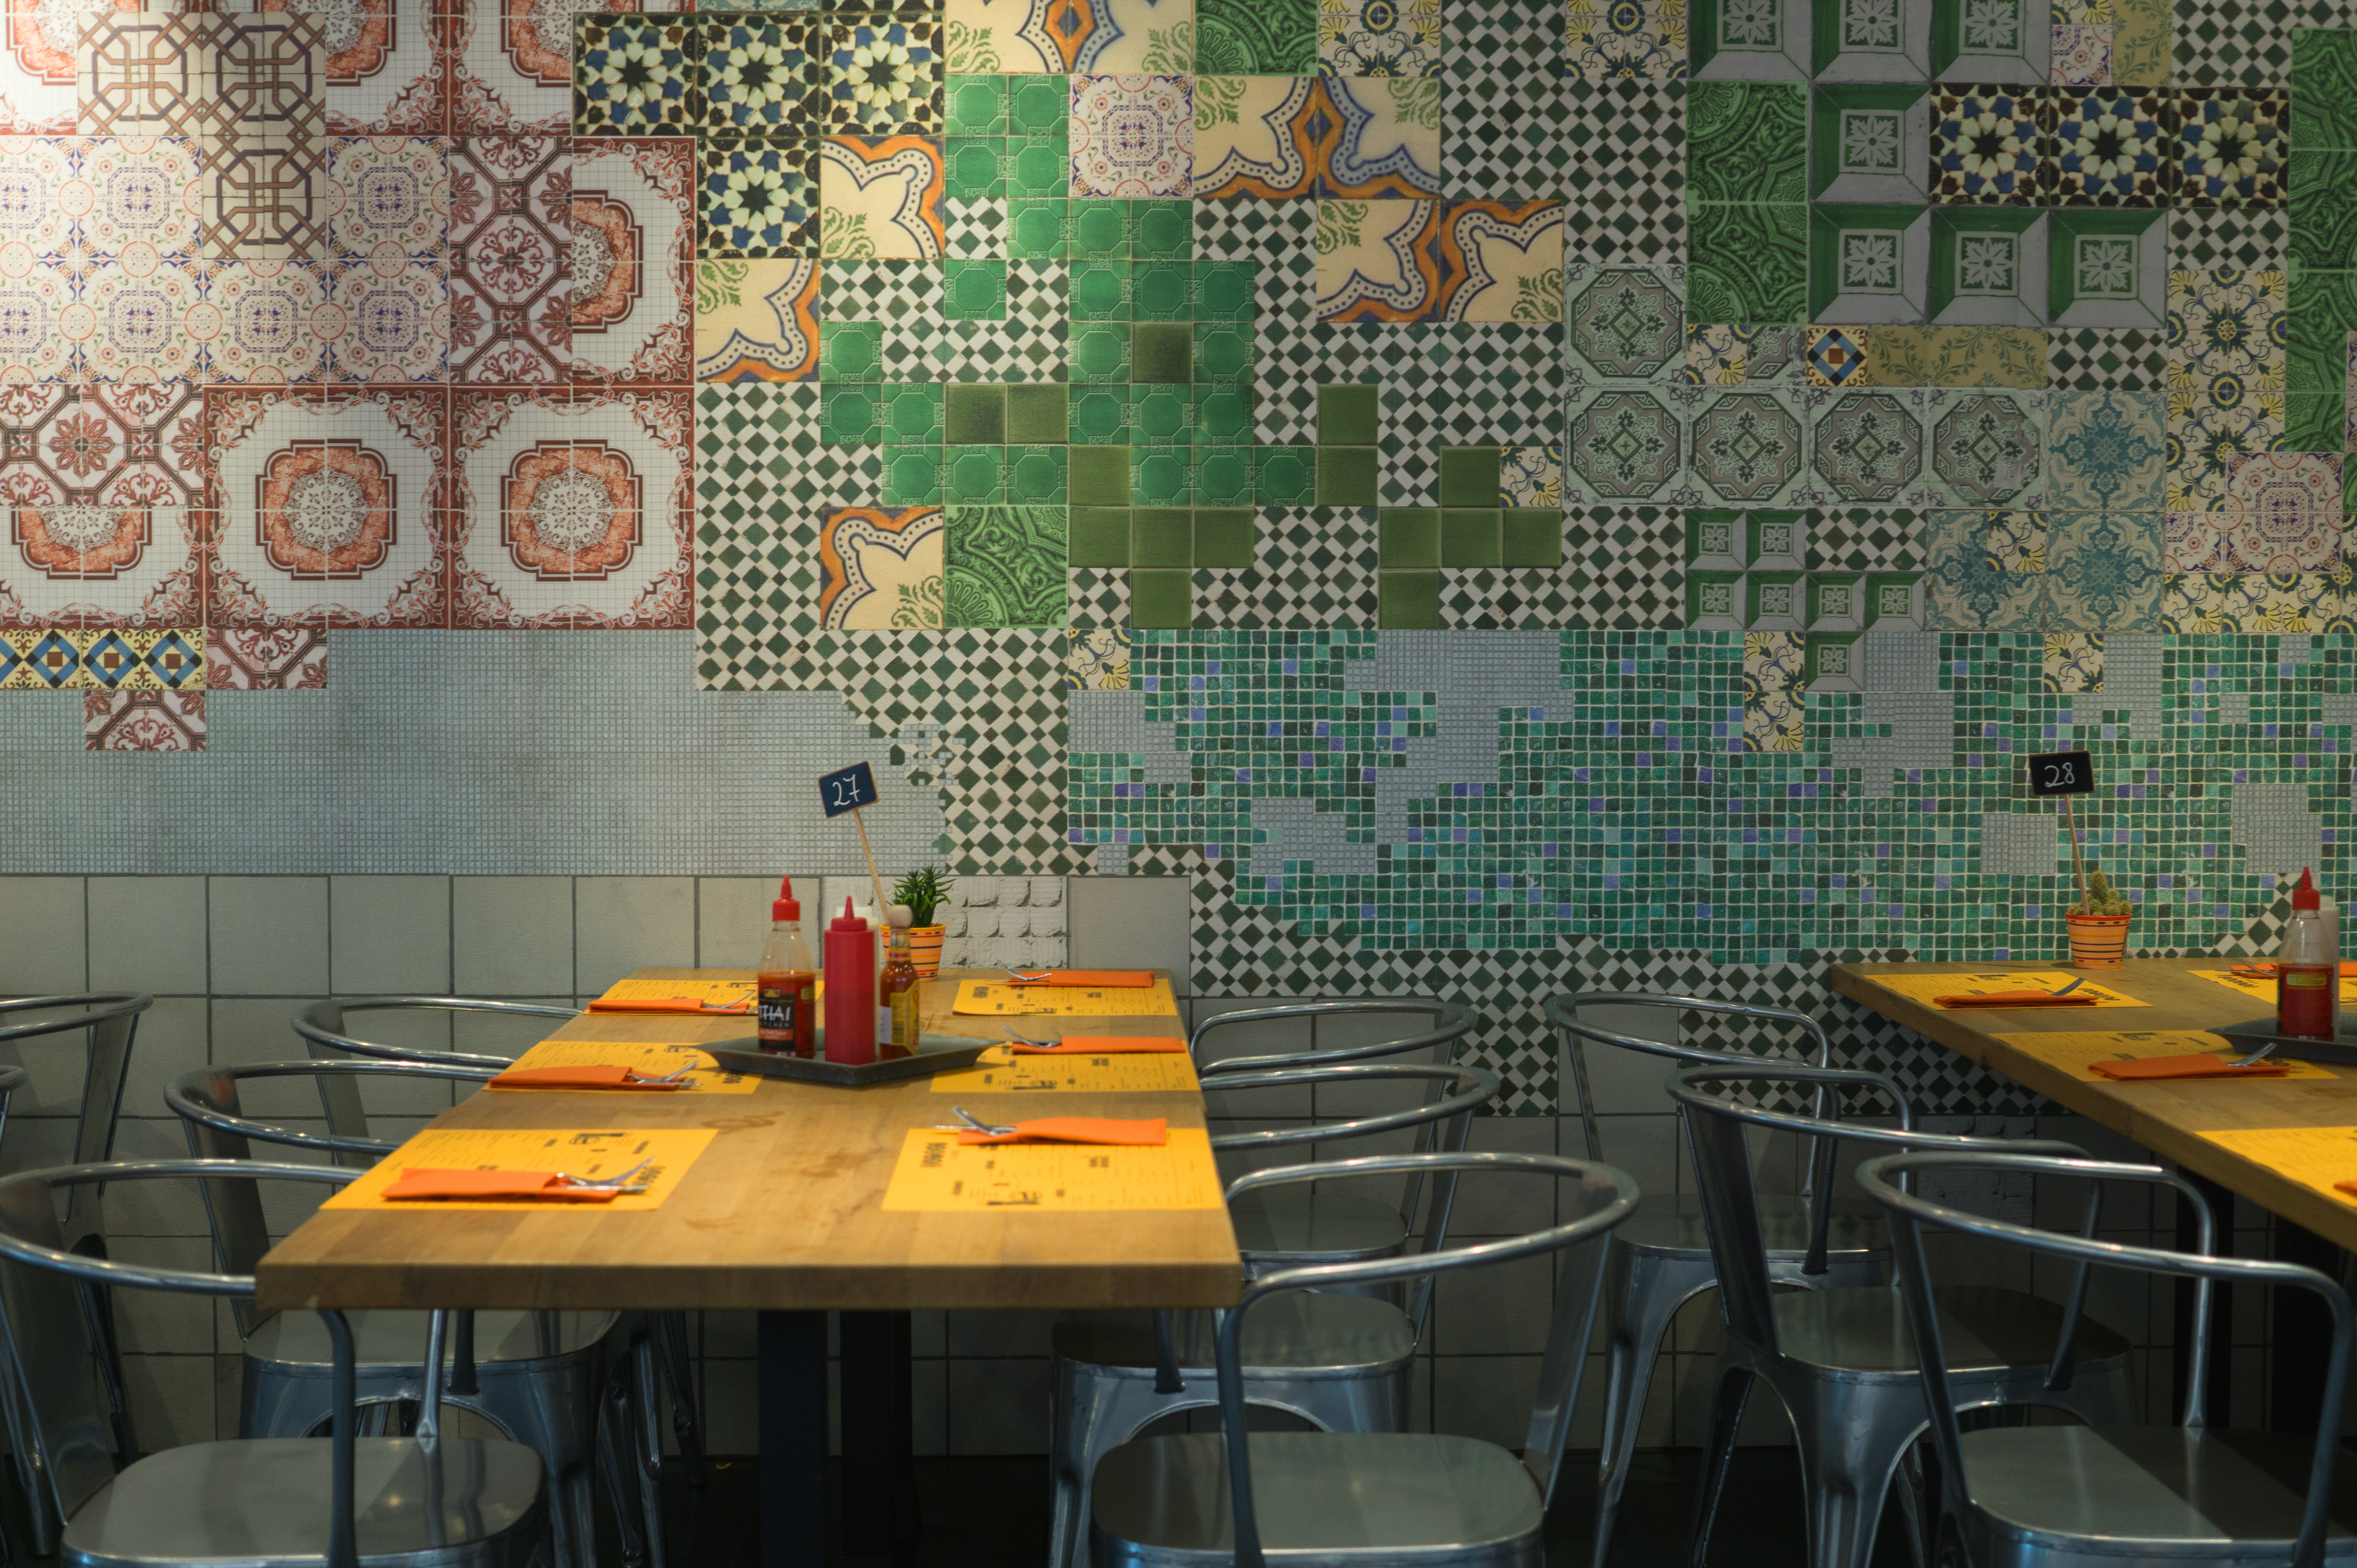
restaurant, room, interior design, chairs, art, design, tables, screenshot